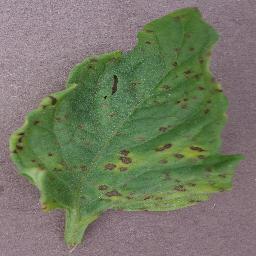
Label: Tomato___Septoria_leaf_spot